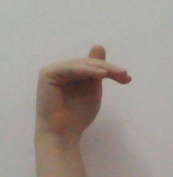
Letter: khaa